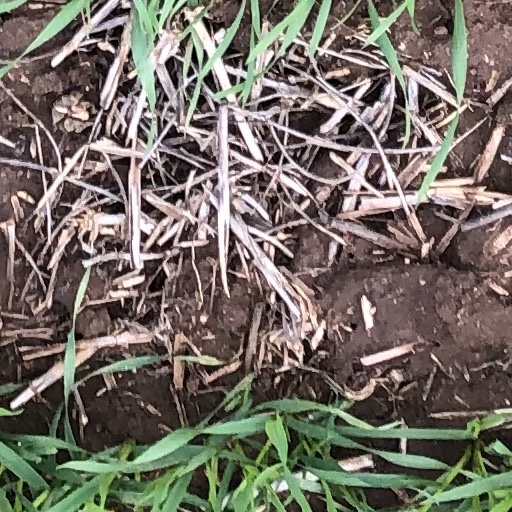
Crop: wheat